Johann von Metzenhausen

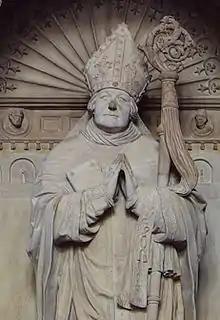
Statue of Johann von Metzenhausen from the Cathedral of Trier.

Johann von Metzenhausen (1492–1540) was the Archbishop-Elector of Trier from 1531 to 1540.